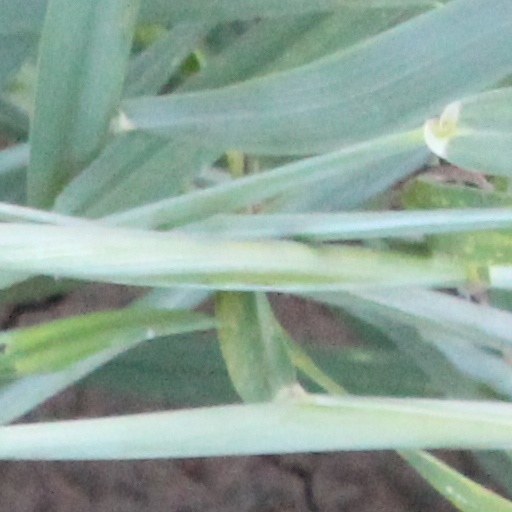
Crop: wheat